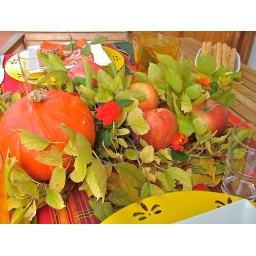
tablescape in yellow & orange - Pumpkin, pomgranate and apples